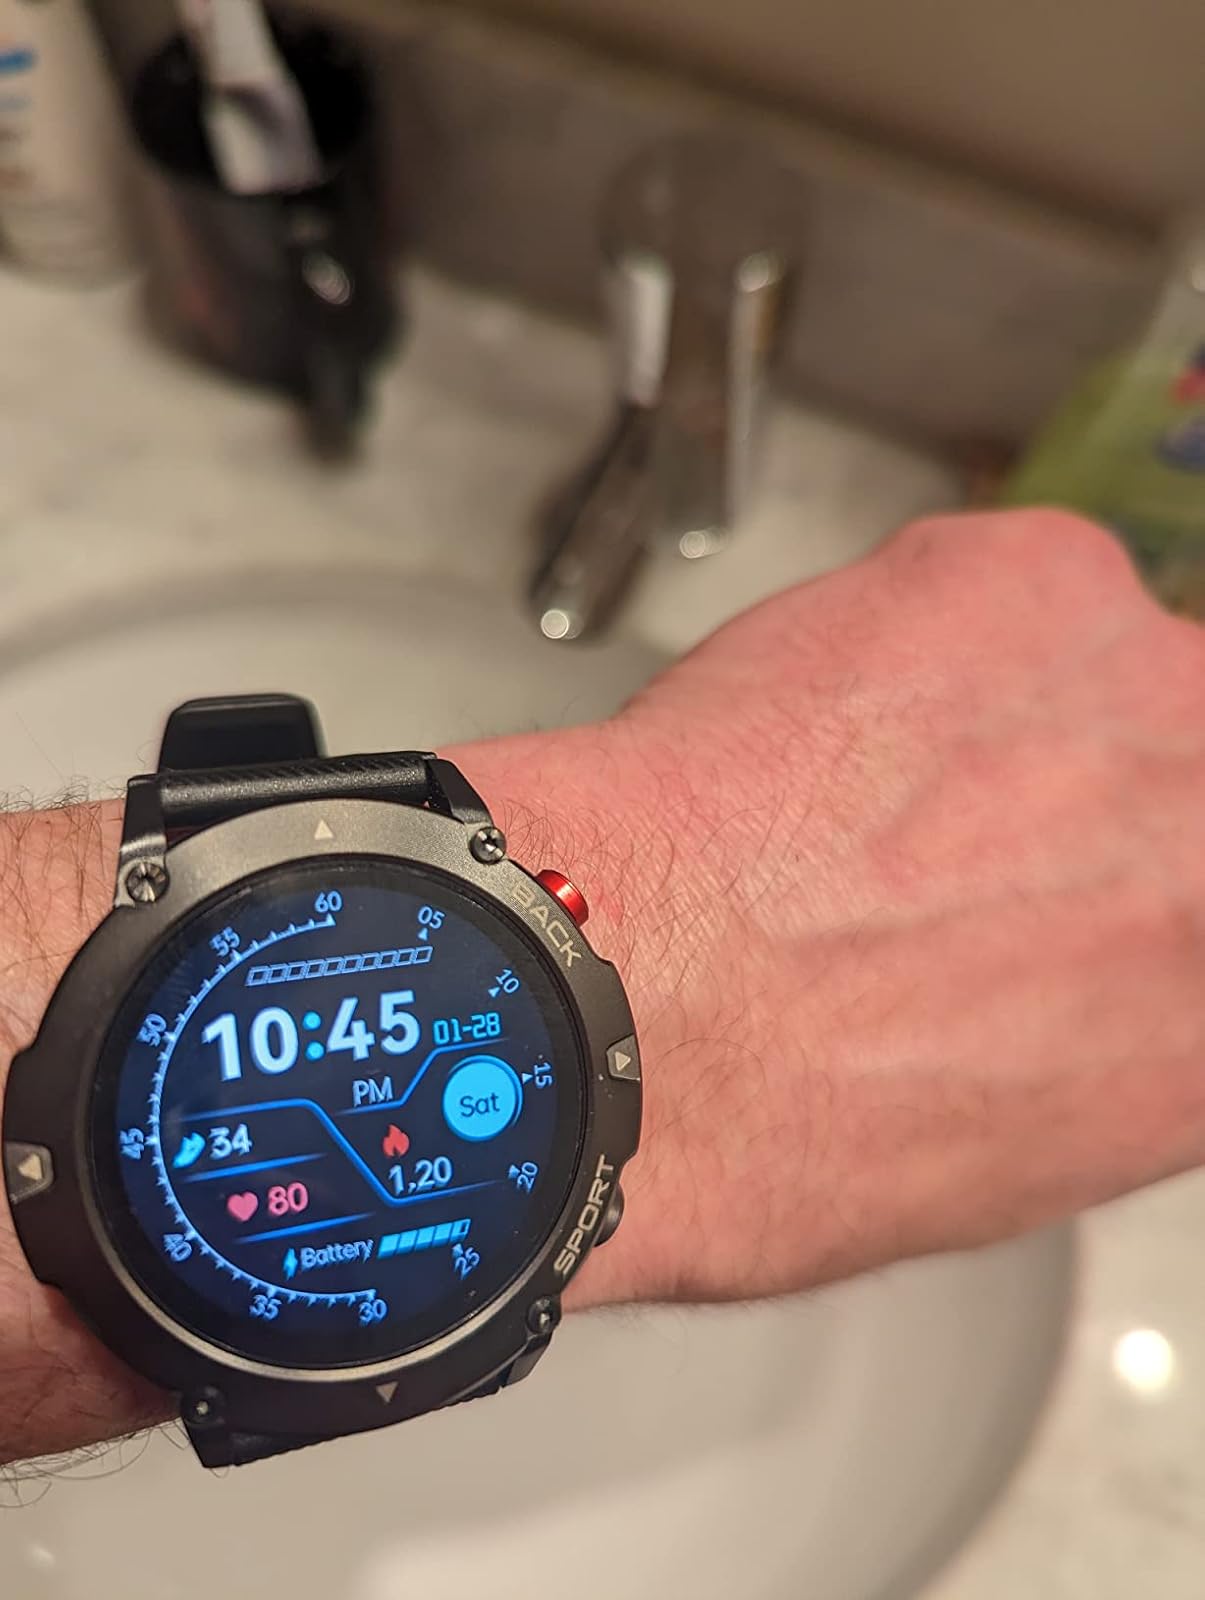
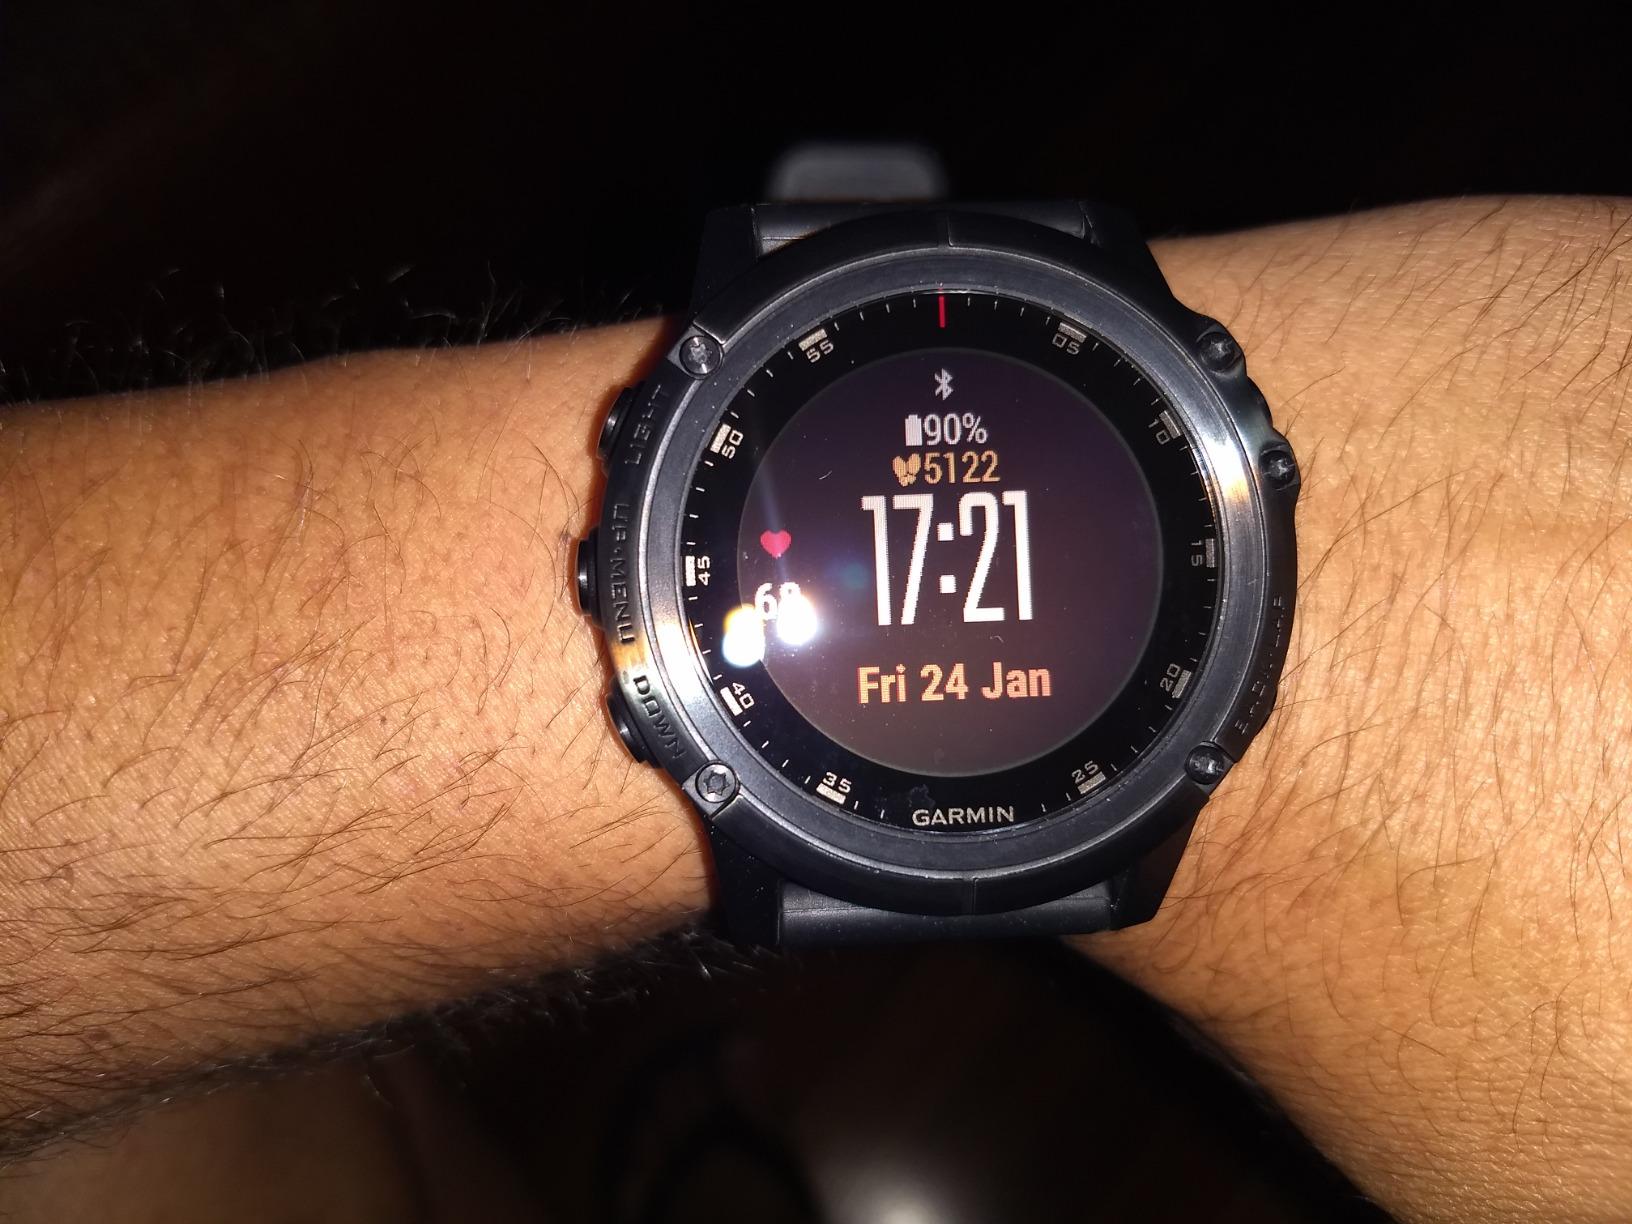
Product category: smartwatch
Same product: no